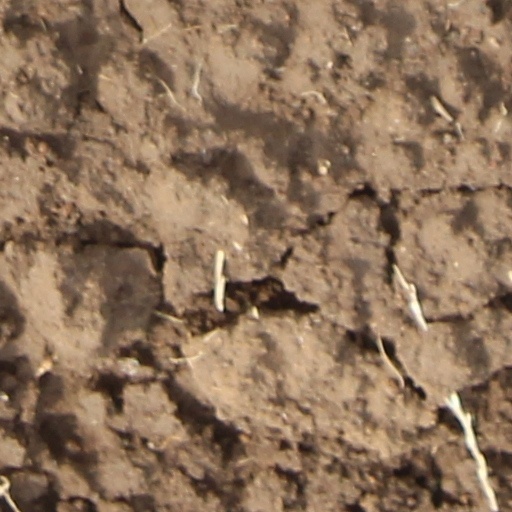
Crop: wheat